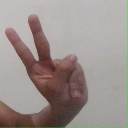
अक्षर: ऐ